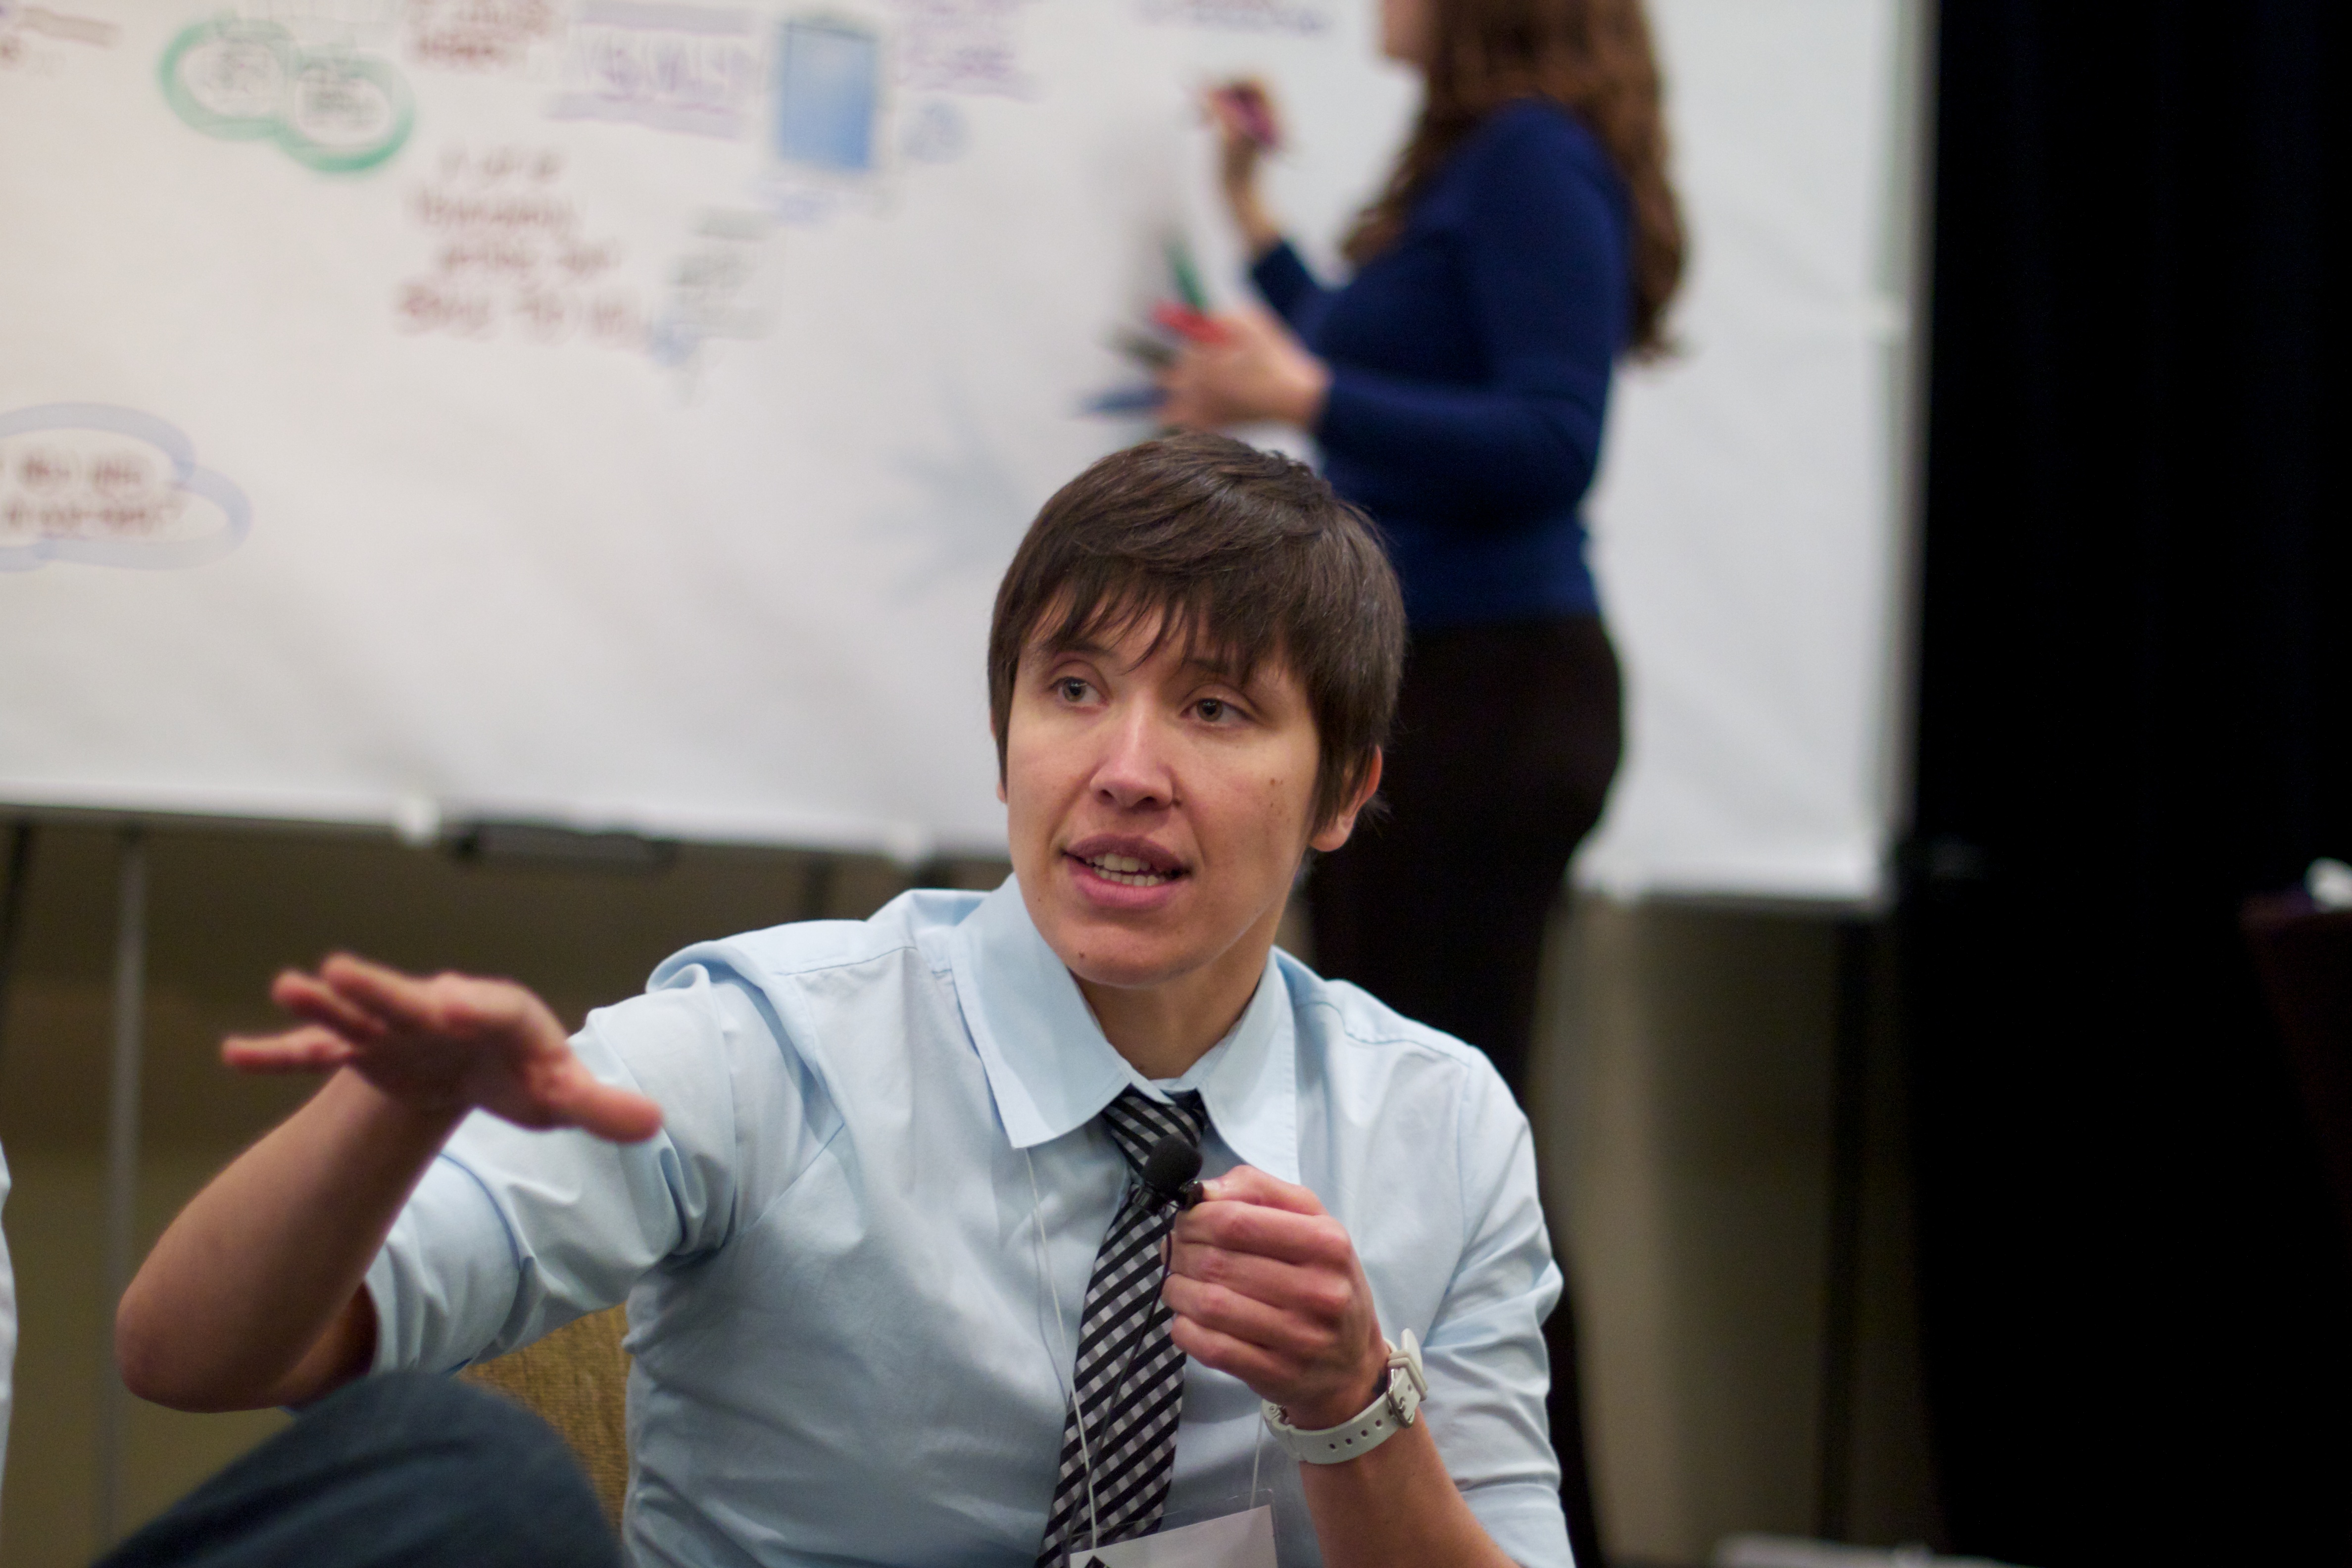
person, child, professional, conversation, education, speech, mcn2010